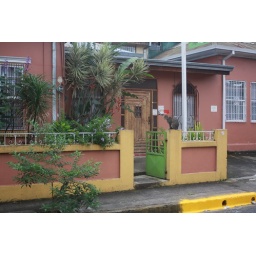
Casa Ridgeway, where I stayed in San Jose.  George (not Jorge) the cat is cooperatively sitting at the gateway.